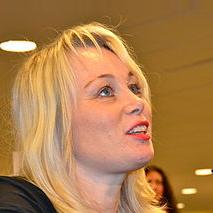
Age: 40